2012–13 Dallas Sidekicks season

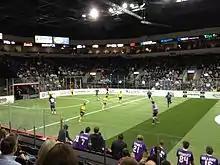
The Sidekicks hosting the Rio Grande Valley Flash on November 30, 2012.

Sidekicks home games during the 2012–13 season were televised by Time Warner Cable Sportschannel (formerly the Texas Channel) with Norm Hitzges on play-by-play and former Sidekicks coach Gordon Jago providing color commentary. Spanish language radio broadcasts of Sidekicks home games were carried by KTNO (1440 AM, "Radio Luz") licensed to the inner Dallas suburb of University Park, Texas.